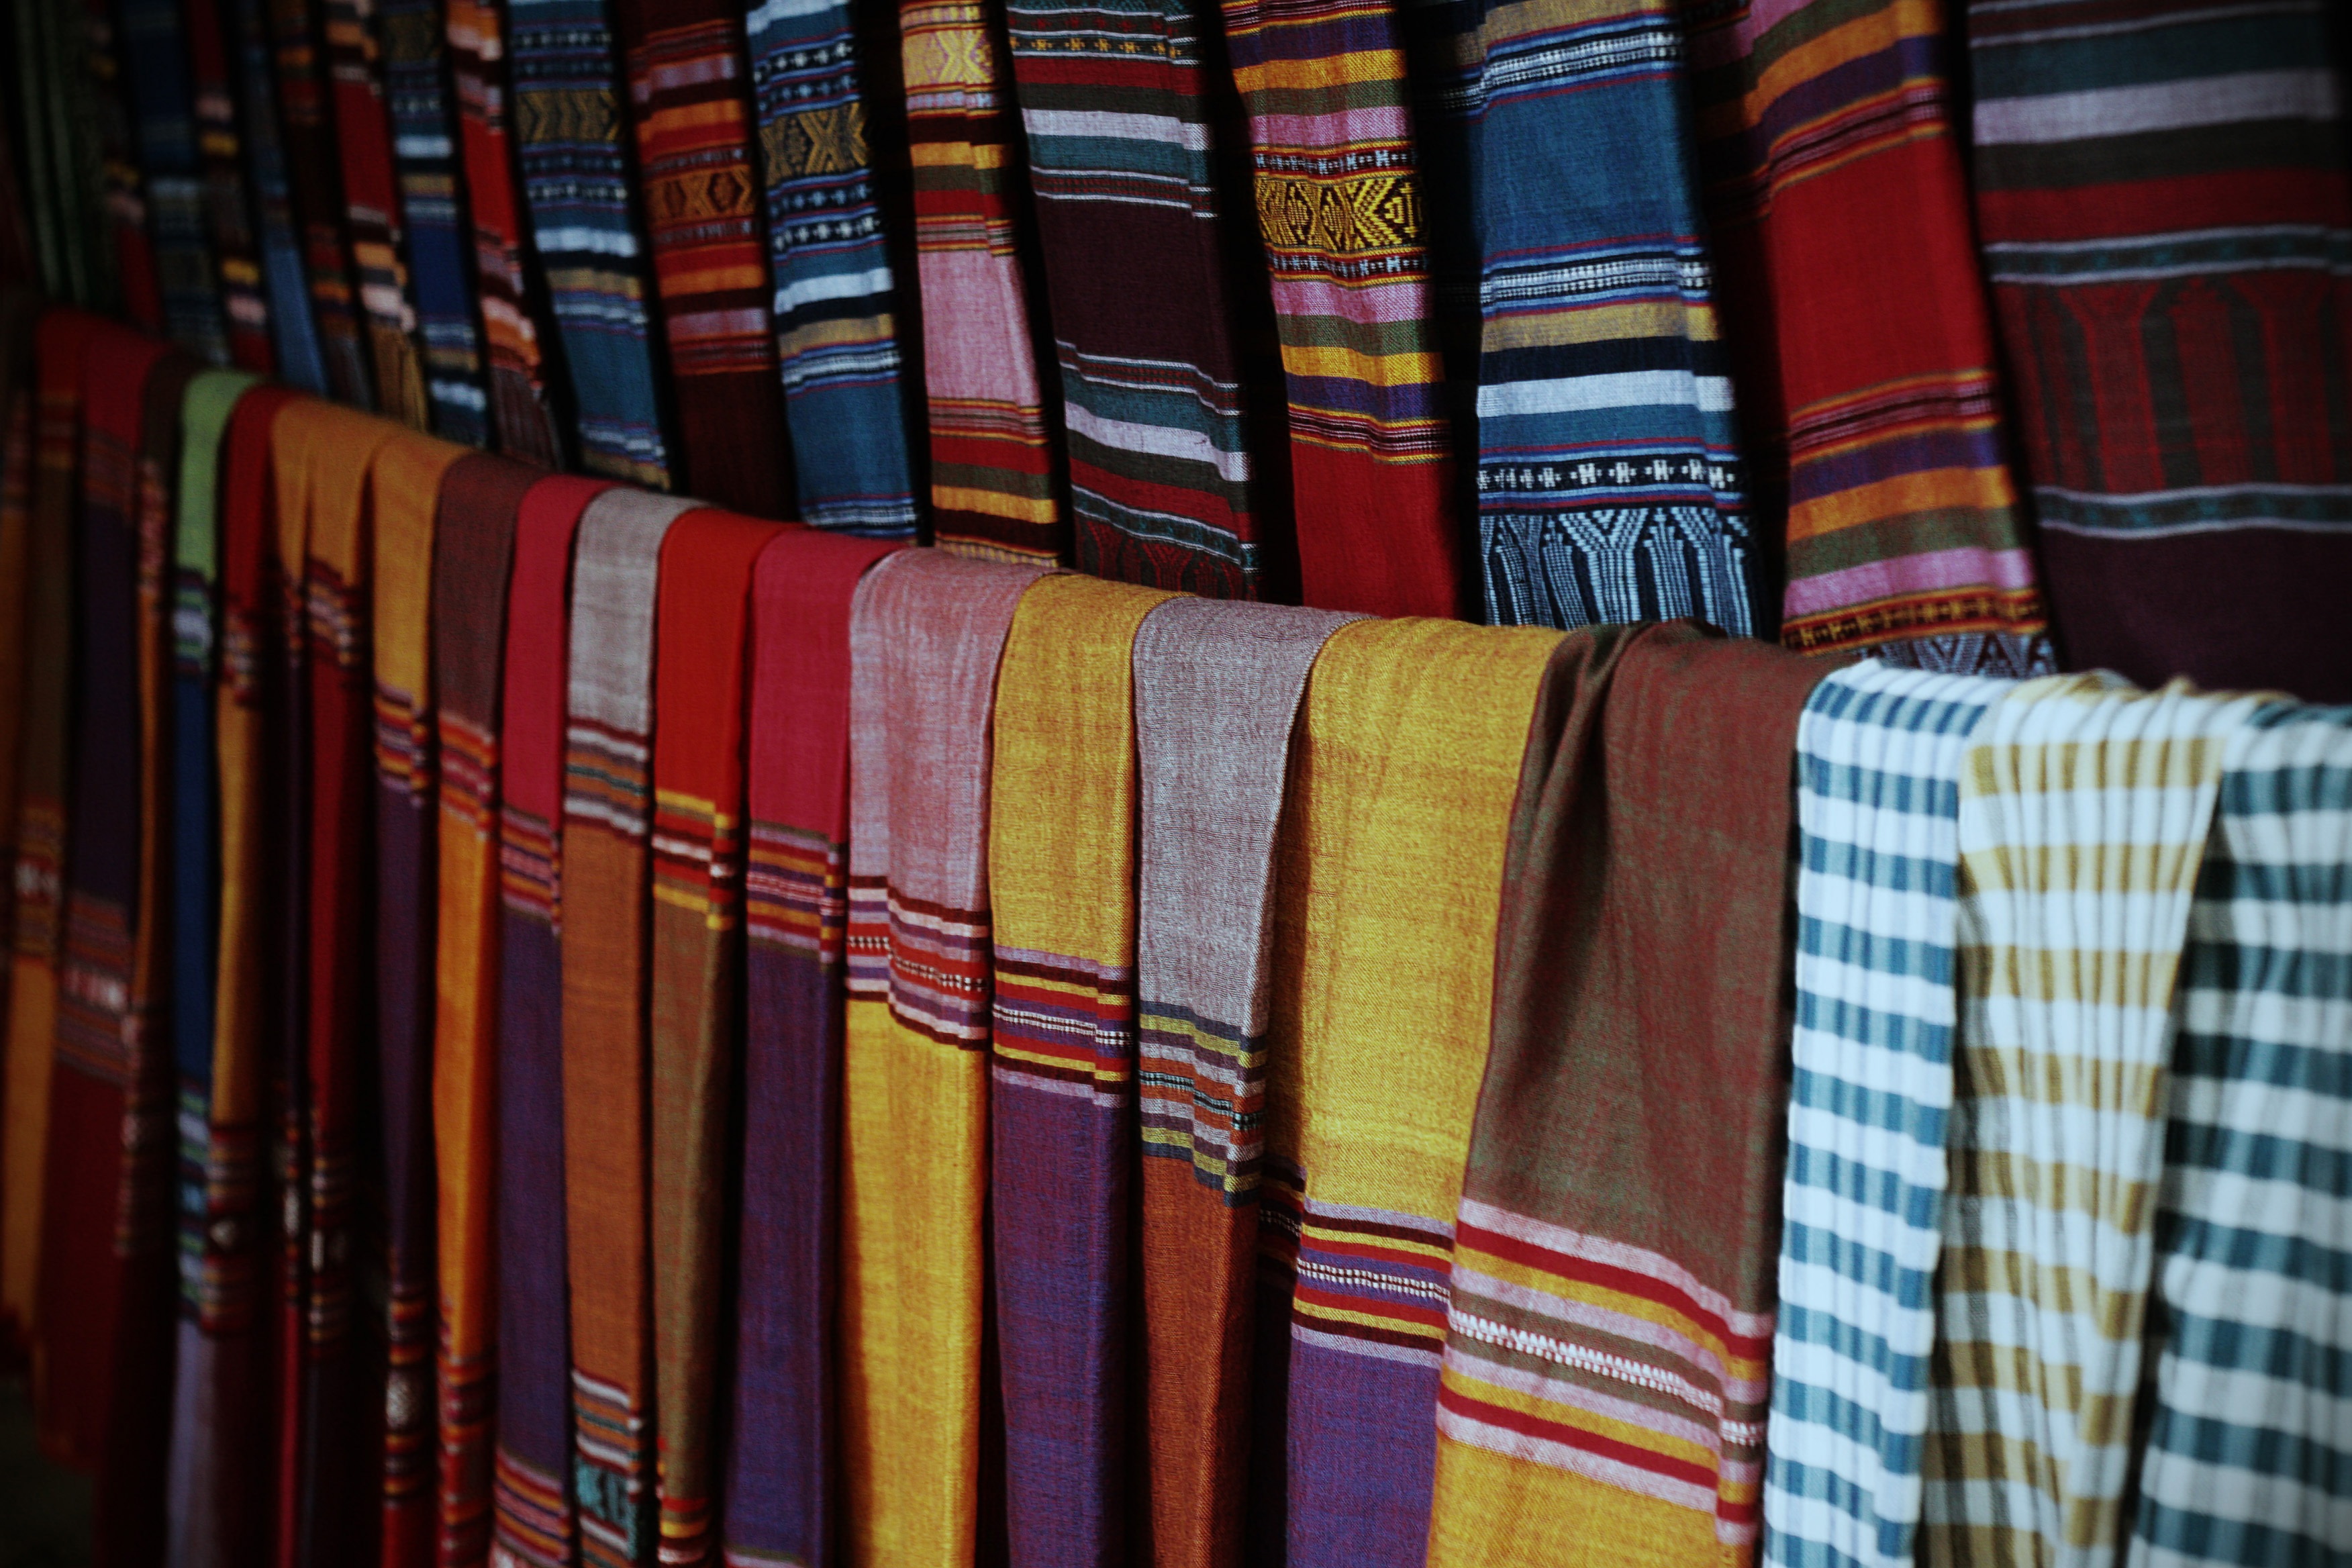
landscape, mountain, pattern, green, color, peaceful, natural, highland, material, interior design, textile, art, design